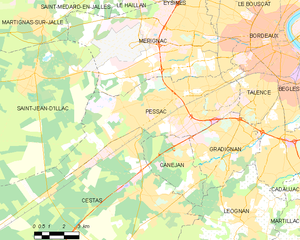
Pessac
Kort over kommunen
Kort over kommunen
Pessac er en stor fransk provinsby. Den er beliggende i departementet Gironde.